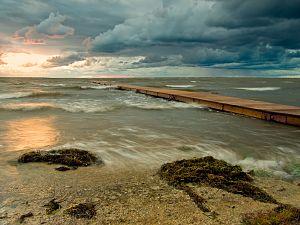
Jõiste est un village d'Estonie situé dans la commune de Leisi du comté de Saare.